Economic policy of the Barack Obama administration

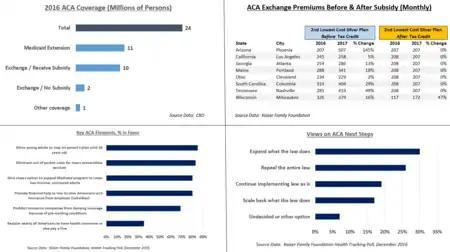
This chart illustrates several aspects of the Affordable Care Act, including number of persons covered, cost before and after subsidies, and public opinion.

Although an April 2010 survey of members of the National Association for Business Economics (NABE) showed an increase in job creation (over a similar January survey) for the first time in two years, 73% of the 68 respondents believed that the stimulus bill had no impact on employment at their company after one year of ARRA's enactment. The economy of the United States has grown faster than the other original NATO members by a wider margin under President Obama than it has anytime since the end of World War II. The OECD credits the much faster growth in the United States to the stimulus in the United States, in contrast to the austerity measures taken in the European Union.